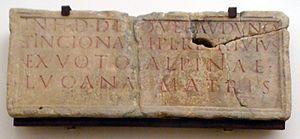
Inciona est une déesse celtique peu connue de la zone des Trévires. Son nom est inscrit sur deux inscriptions votives aux Luxembourg.
Veraudunus est le nom d'un dieu celtique connu seulement à partir de deux inscriptions votives trouvées au Luxembourg. Une de ces inscriptions suggère que Veraudunus peut avoir été une épithète du dieu Trévires, Lenus Mars. Dans les deux inscriptions, Veraudunus est invoqué avec Inciona qui est probablement sa femme. En gaulois *vero-dunon signifie la grande forteresse.